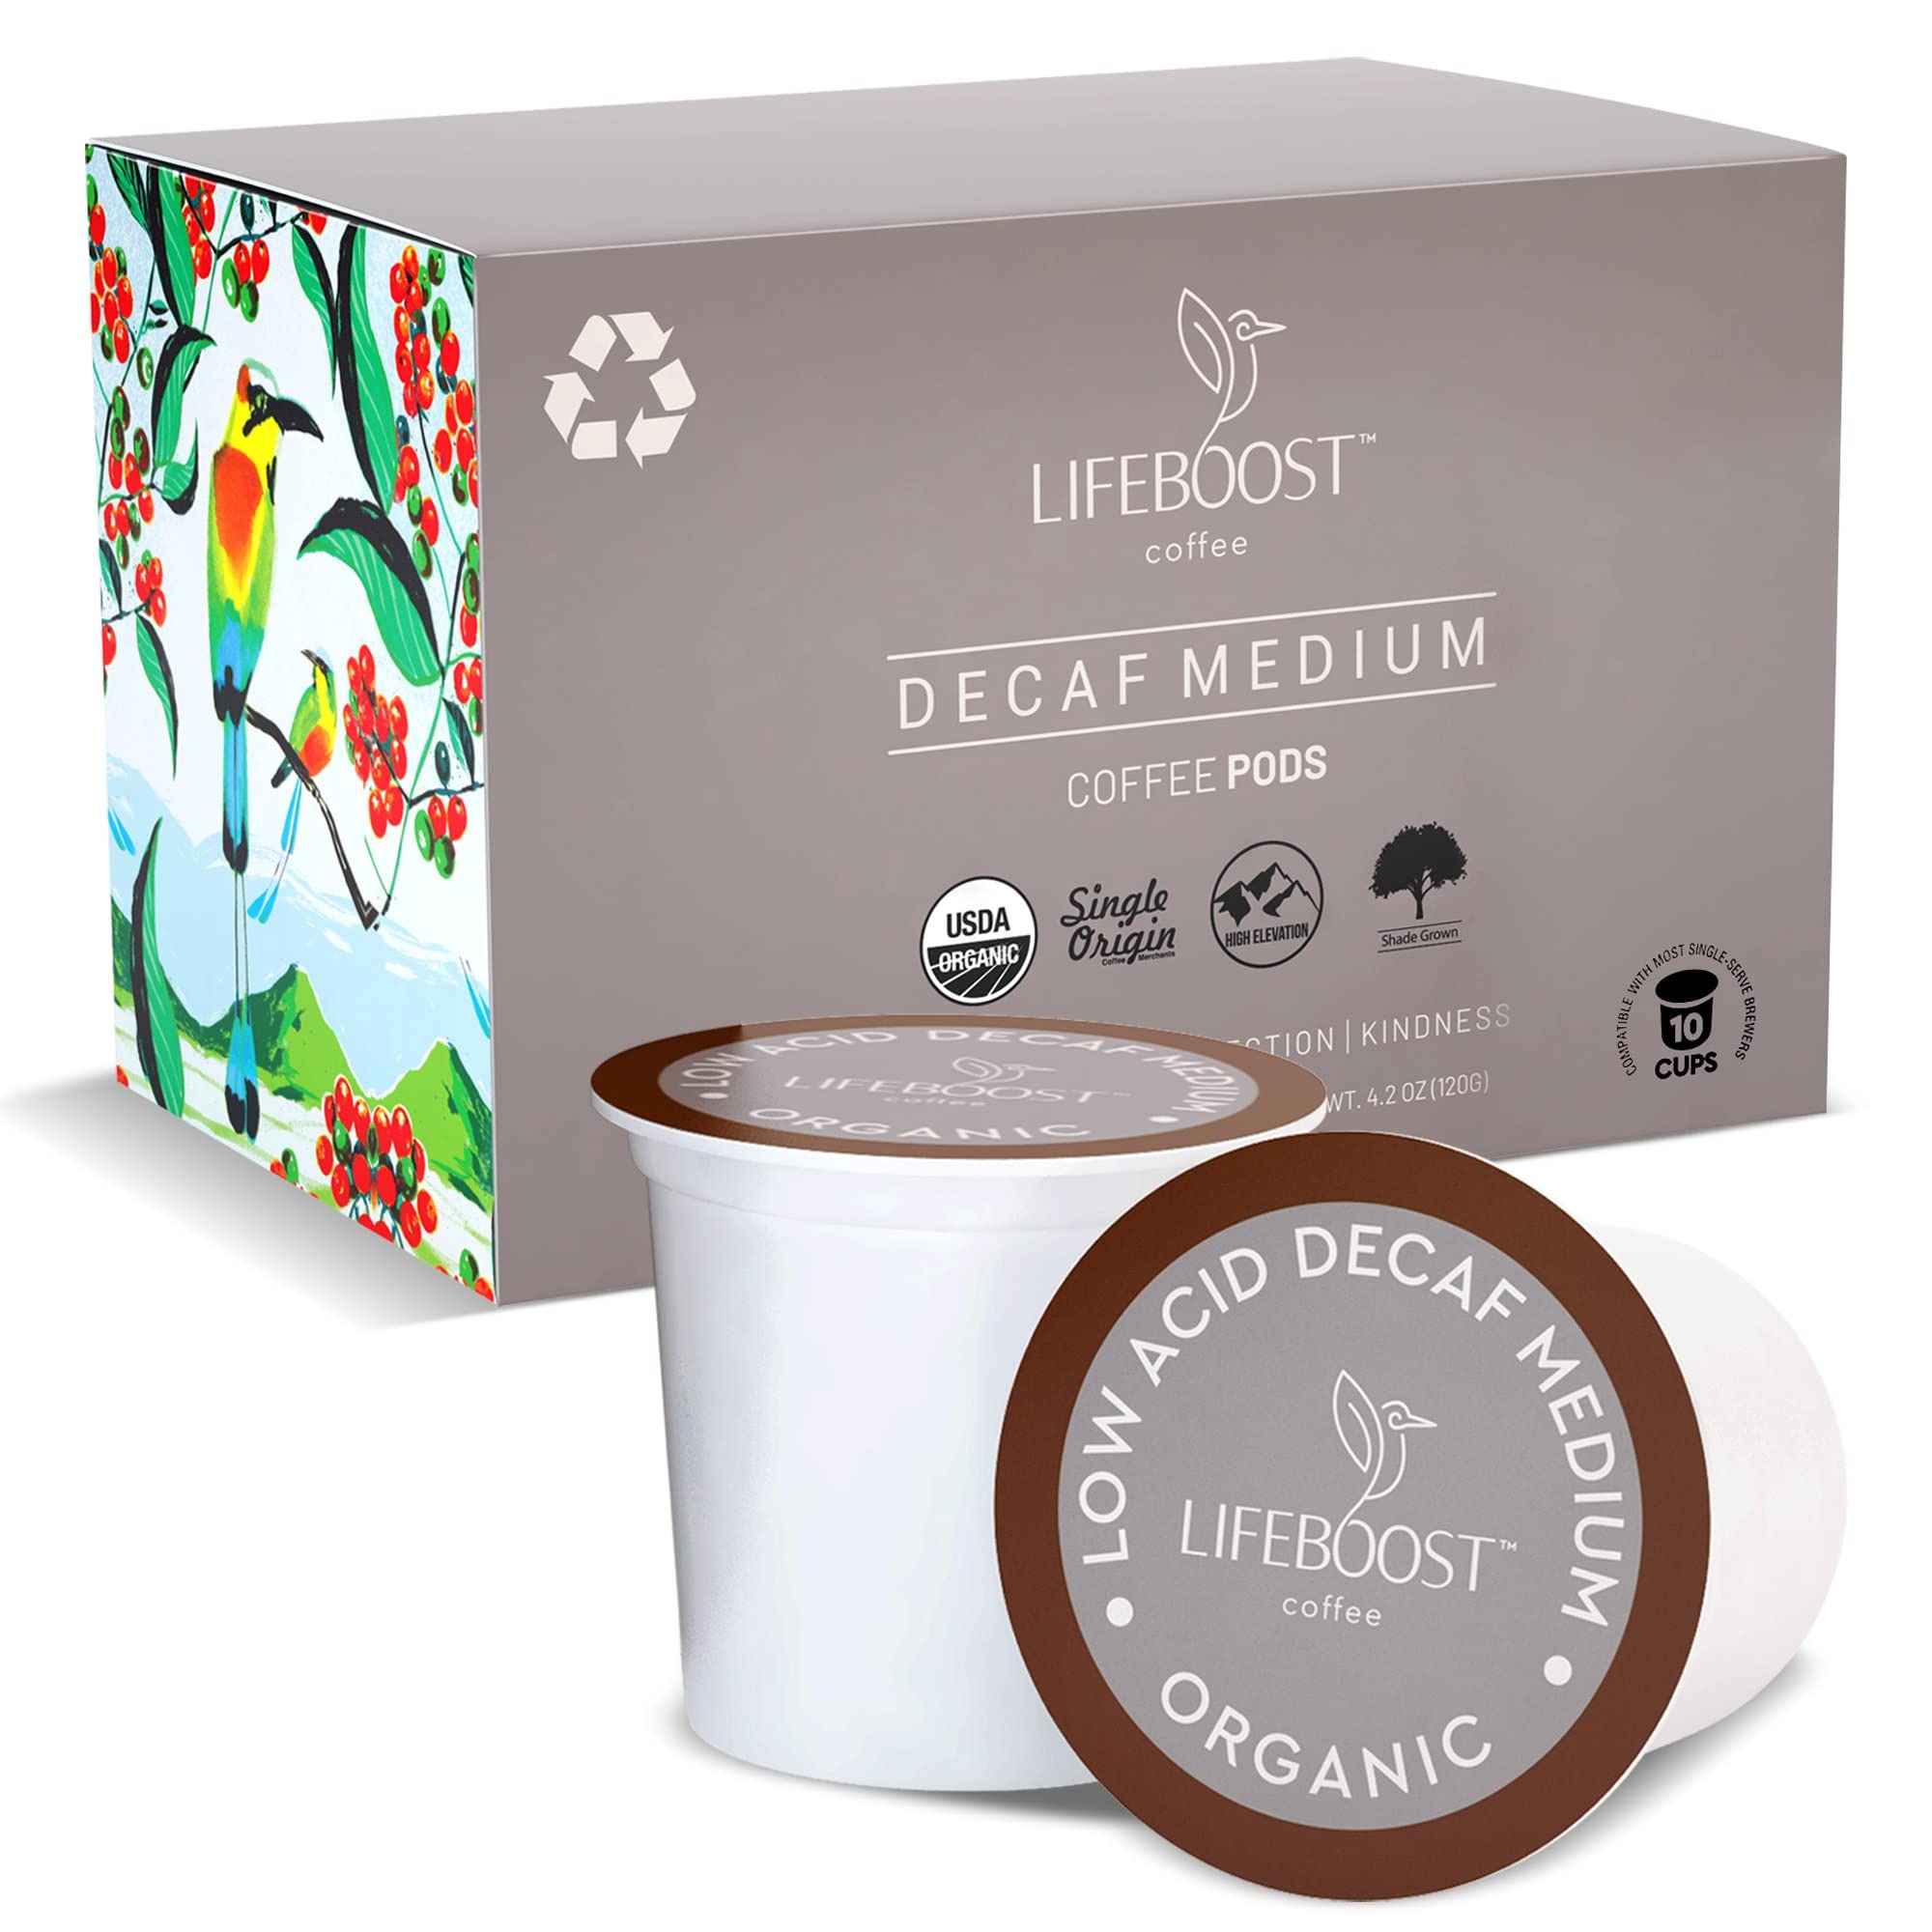
Item Name: Lifeboost Organic Decaf Coffee K Cups - Low Acid Single Origin Non-GMO Mold Free Decaf Coffee Pods Compatible with Keurig & Keurig 2 - No Mycotoxins or Pesticides - 10 Count
Bullet Point 1: DELICIOUS, ETHICALLY SOURCED COFFEE: You've tried the rest, now buy the best; Lifeboost Non-GMO organic decaf coffee k cups are low in acid but high in flavor; The beans are sun dried, and spring water washed; The result is pure, natural coffee derived straight from nature
Bullet Point 2: GROWN IN THE MOUNTAINS OF CENTRAL AMERICA: Lifeboost Single Origin Acid Free Coffee is shade grown at a high elevation in the mountains of Central America; The exclusive farms that we work with are all bird friendly, and each coffee bean is hand selected to ensure purity
Bullet Point 3: CONVENIENT LOW ACID DECAF COFFEE PODS: Now you can enjoy the well rounded, balanced taste of our medium roast decaf coffee in single serve kpod coffee pods; These coffee kcups are compatible with Keurig and Keurig 2 coffee machines
Bullet Point 4: CERTIFIED ORGANIC & 3RD PARTY TESTED: These coffee beans are USDA Certified Organic, and 3rd Party Tested for mycotoxins, heavy metals, pesticides, and 400 other toxins; One sip of this decaf low acid coffee and you'll have a hard time going back to an ordinary cup of joe
Bullet Point 5: THE LIFEBOOST PROMISE - Nothing makes us happier than hearing how much our customers love our award winning coffee. We're confident you'll be another that agrees. Try a box of Lifeboost Coffee Pods for 30 days, and if you don't love it (we doubt it), let us know and we'll make it right.
Product Description: coffee pods, organic coffee pods, compatible with keurig pods machine, low acid coffee, coffee pods dark roast, kpod coffee pods, coffee kcups, dark roast coffee pods, coffee bar accessories, organic coffee, dark roast coffee, strong coffee, gourmet coffee, black coffee, best coffee, coffee dark roast, bulk coffee, coffee organic, dark coffee, fresh roasted coffee, arabica coffee, coffe beans, lifeboost coffee, kcup coffee pods, compatible coffee pods for keurig coffee maker
Value: 10.0
Unit: Count

Price: 30.9